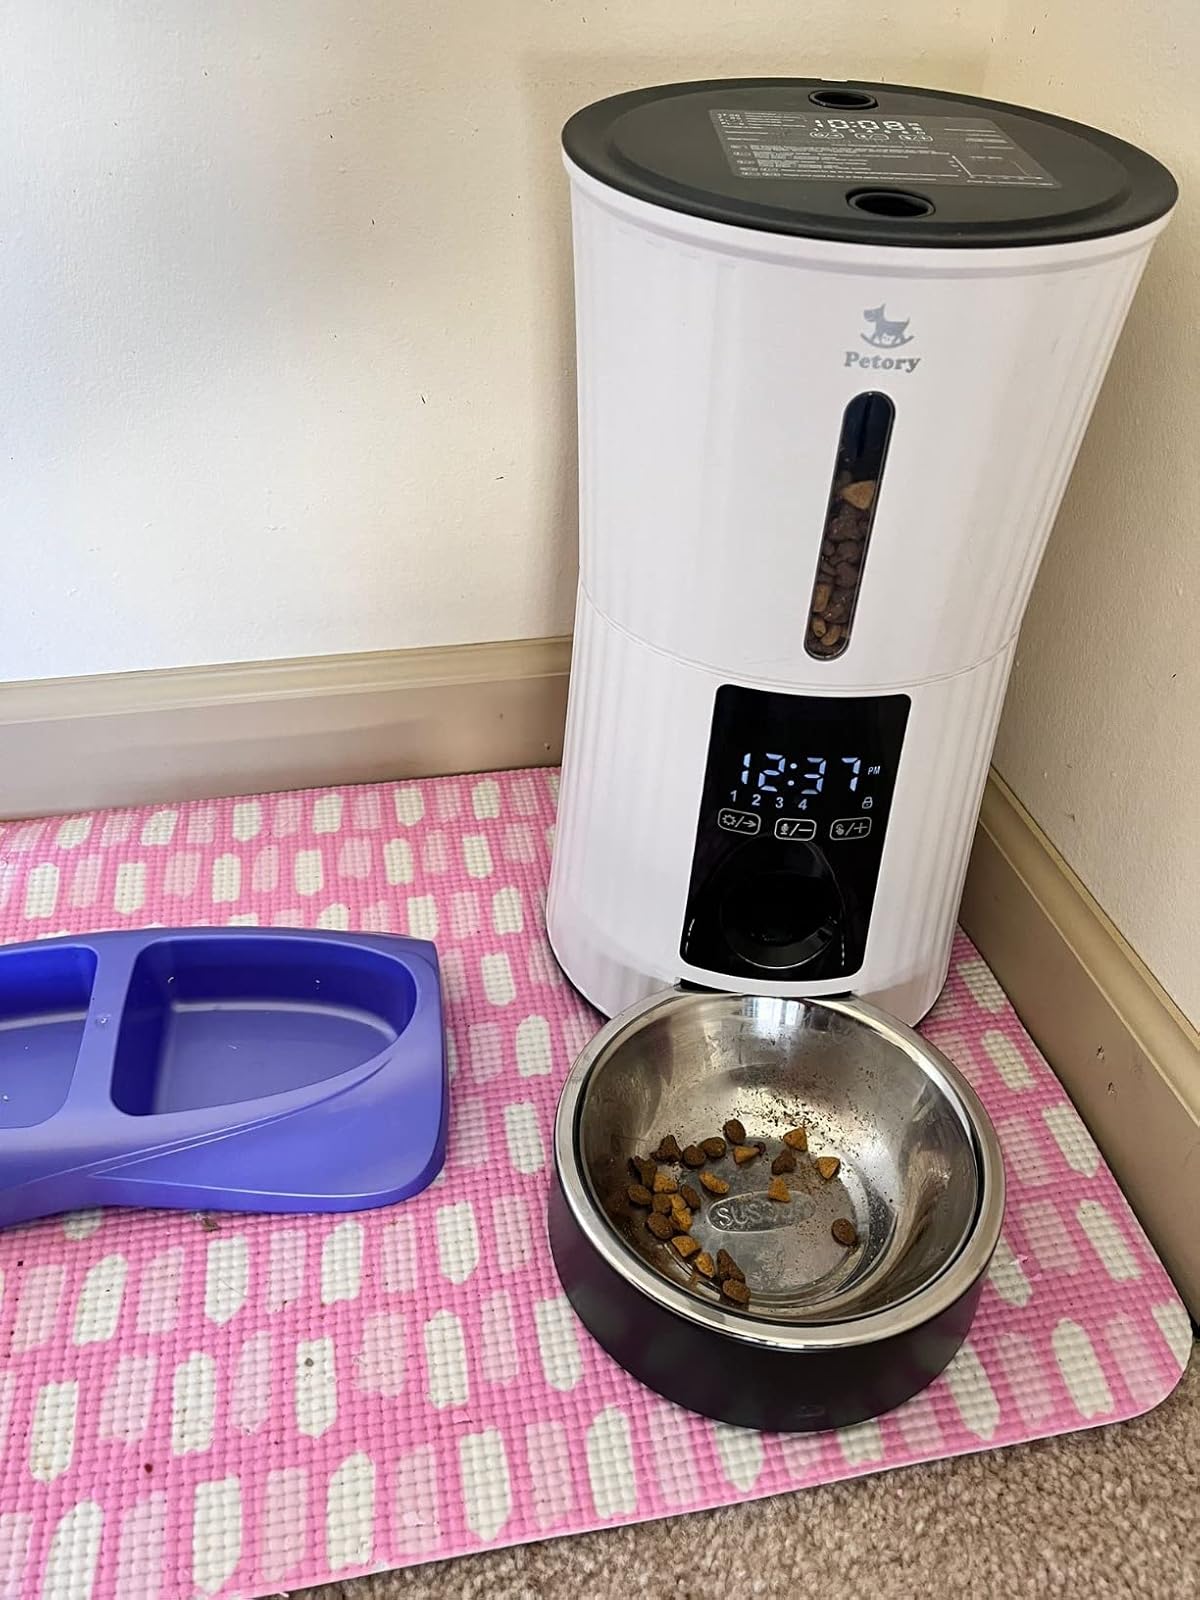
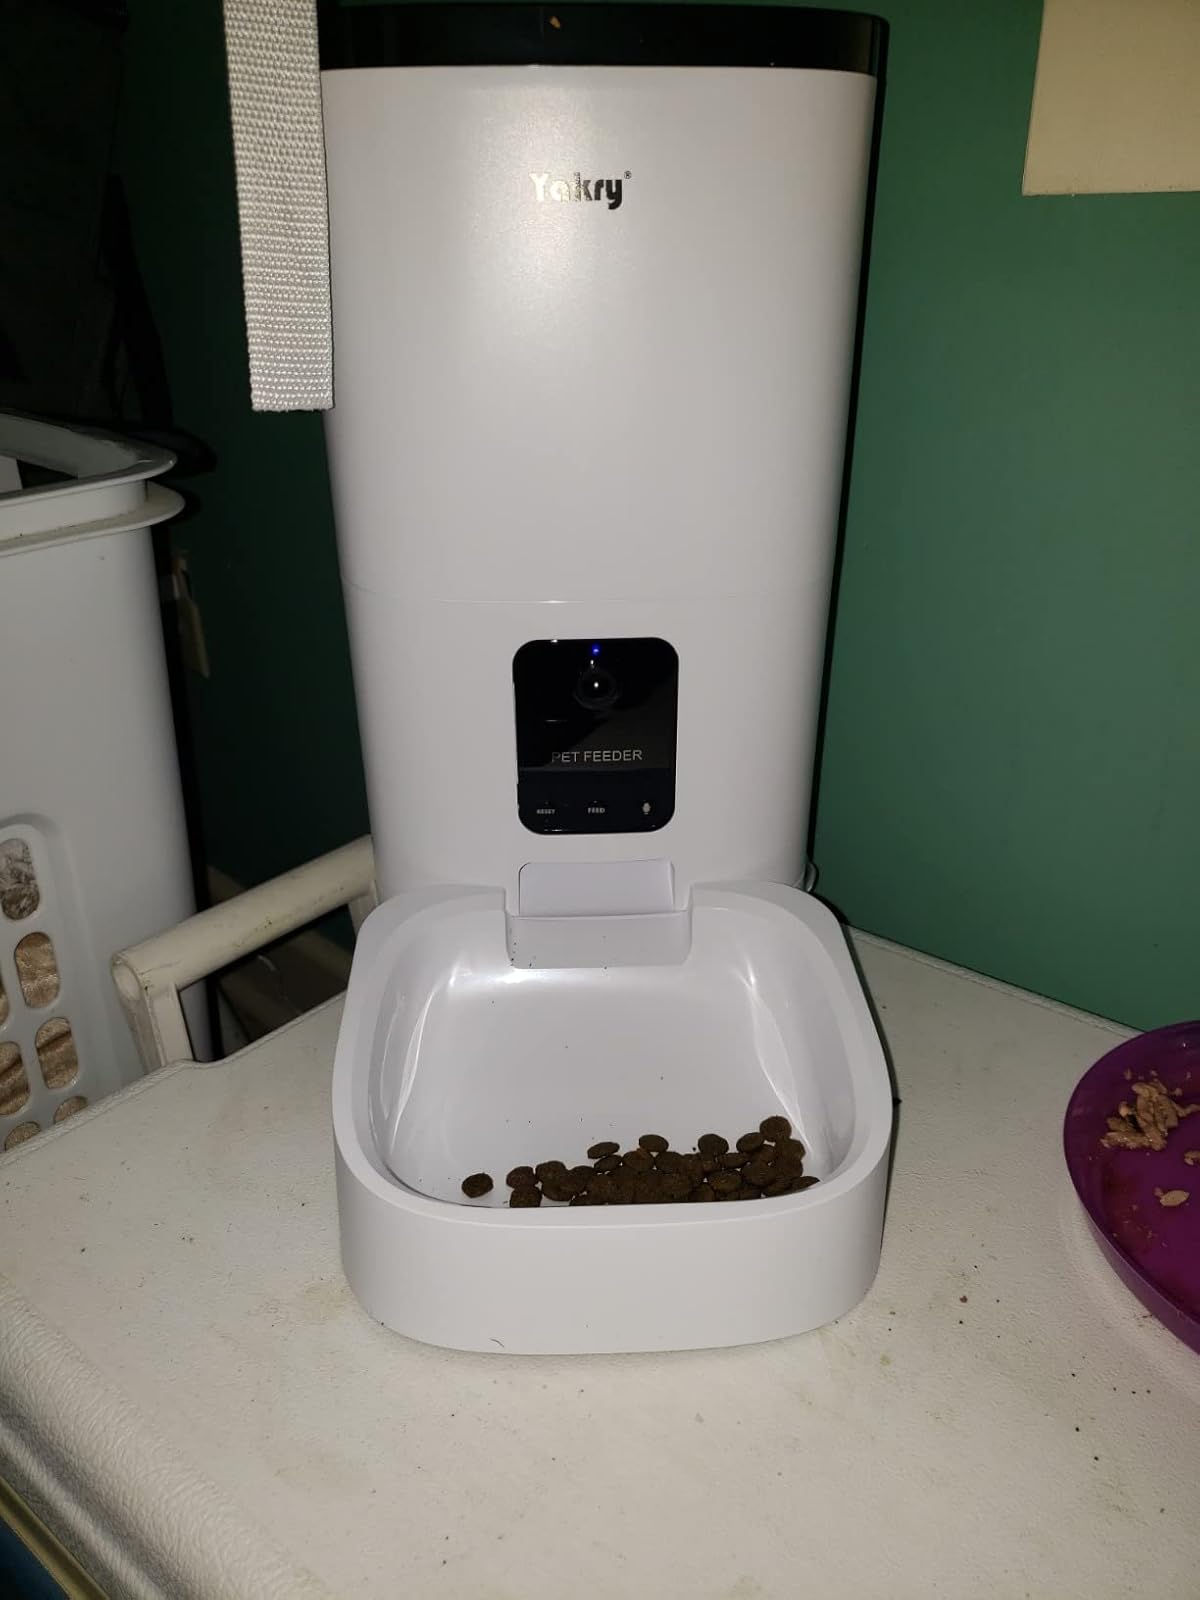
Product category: items_feeder
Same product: no